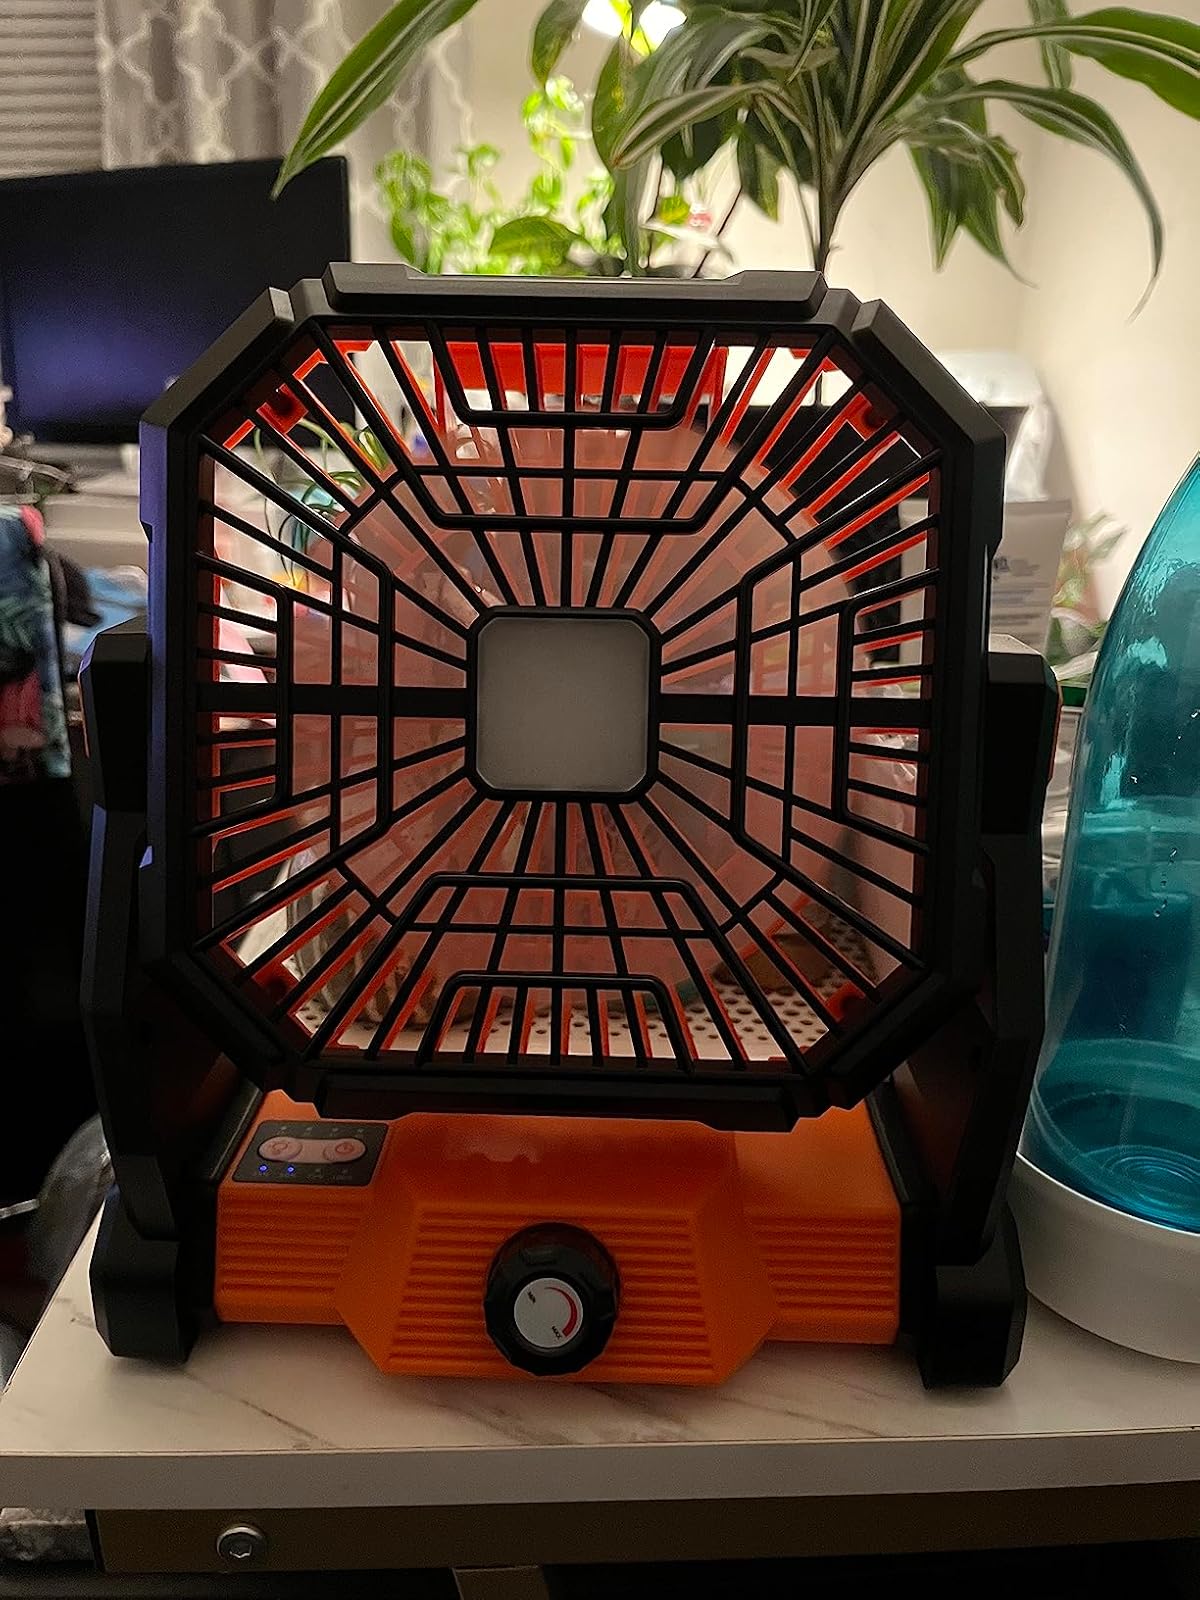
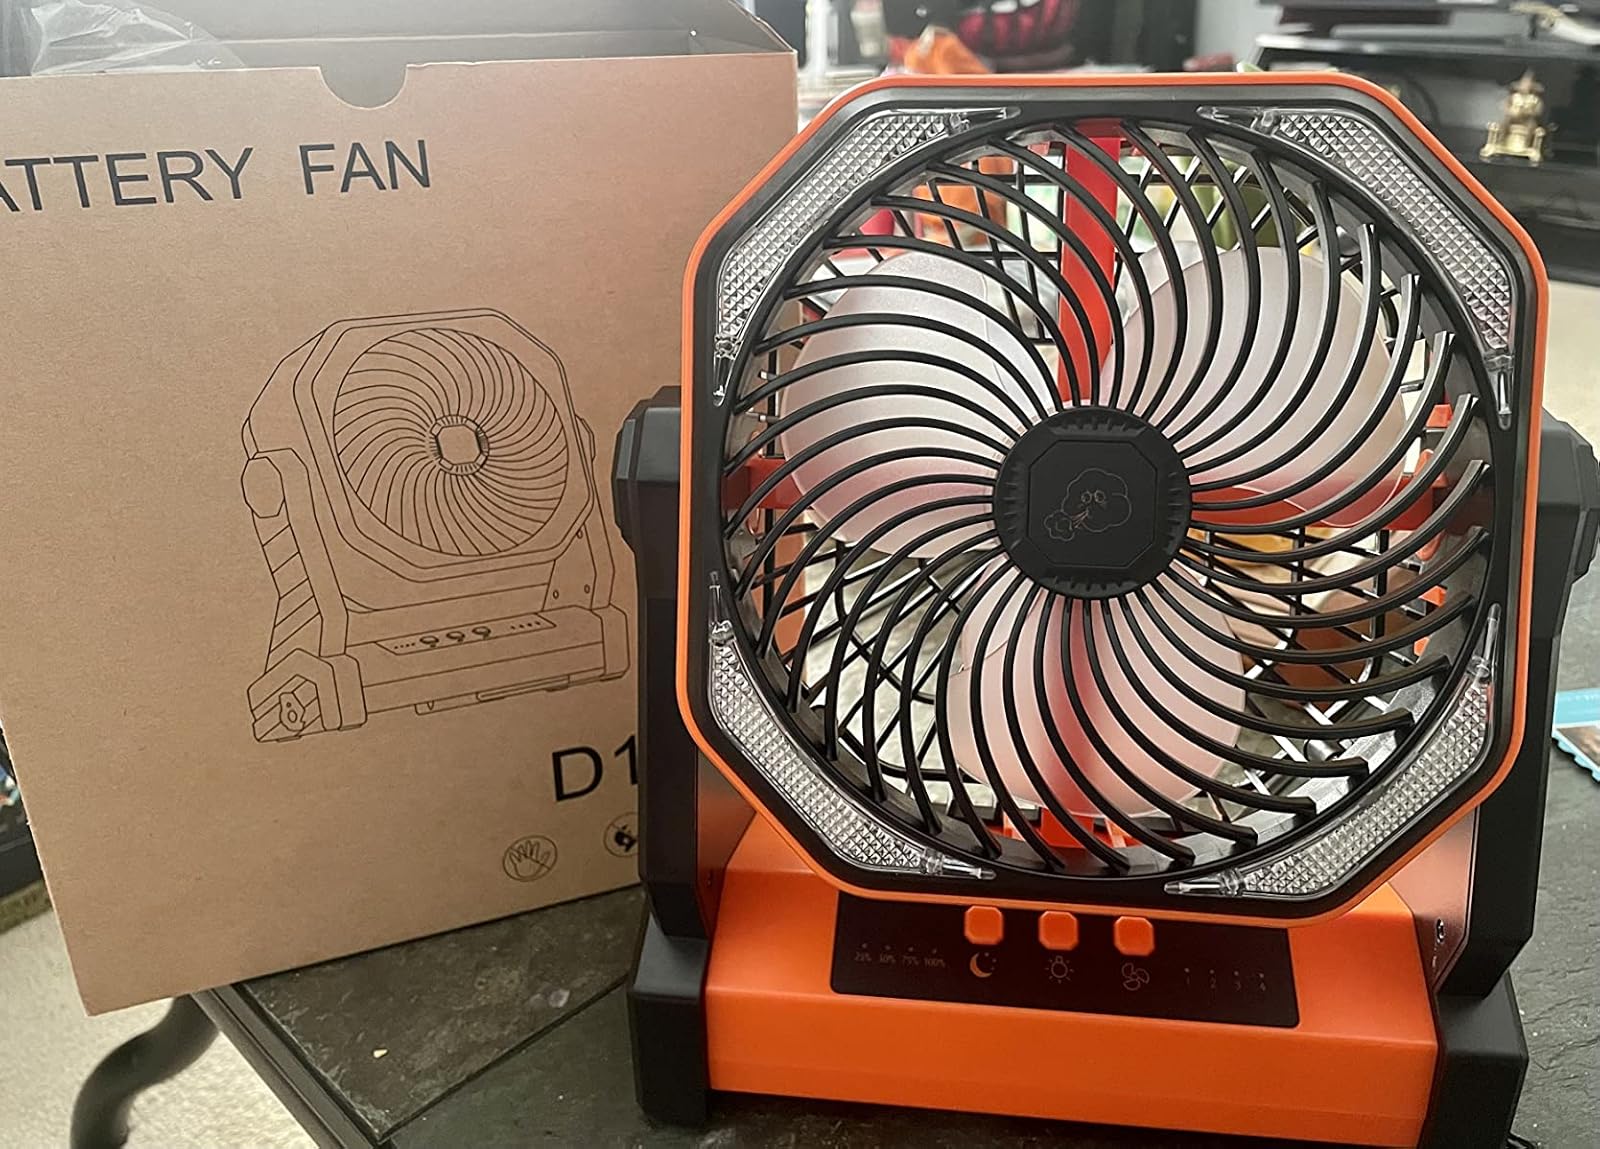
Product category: lantern
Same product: no